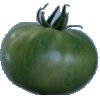
Label: Tomato not Ripened 1